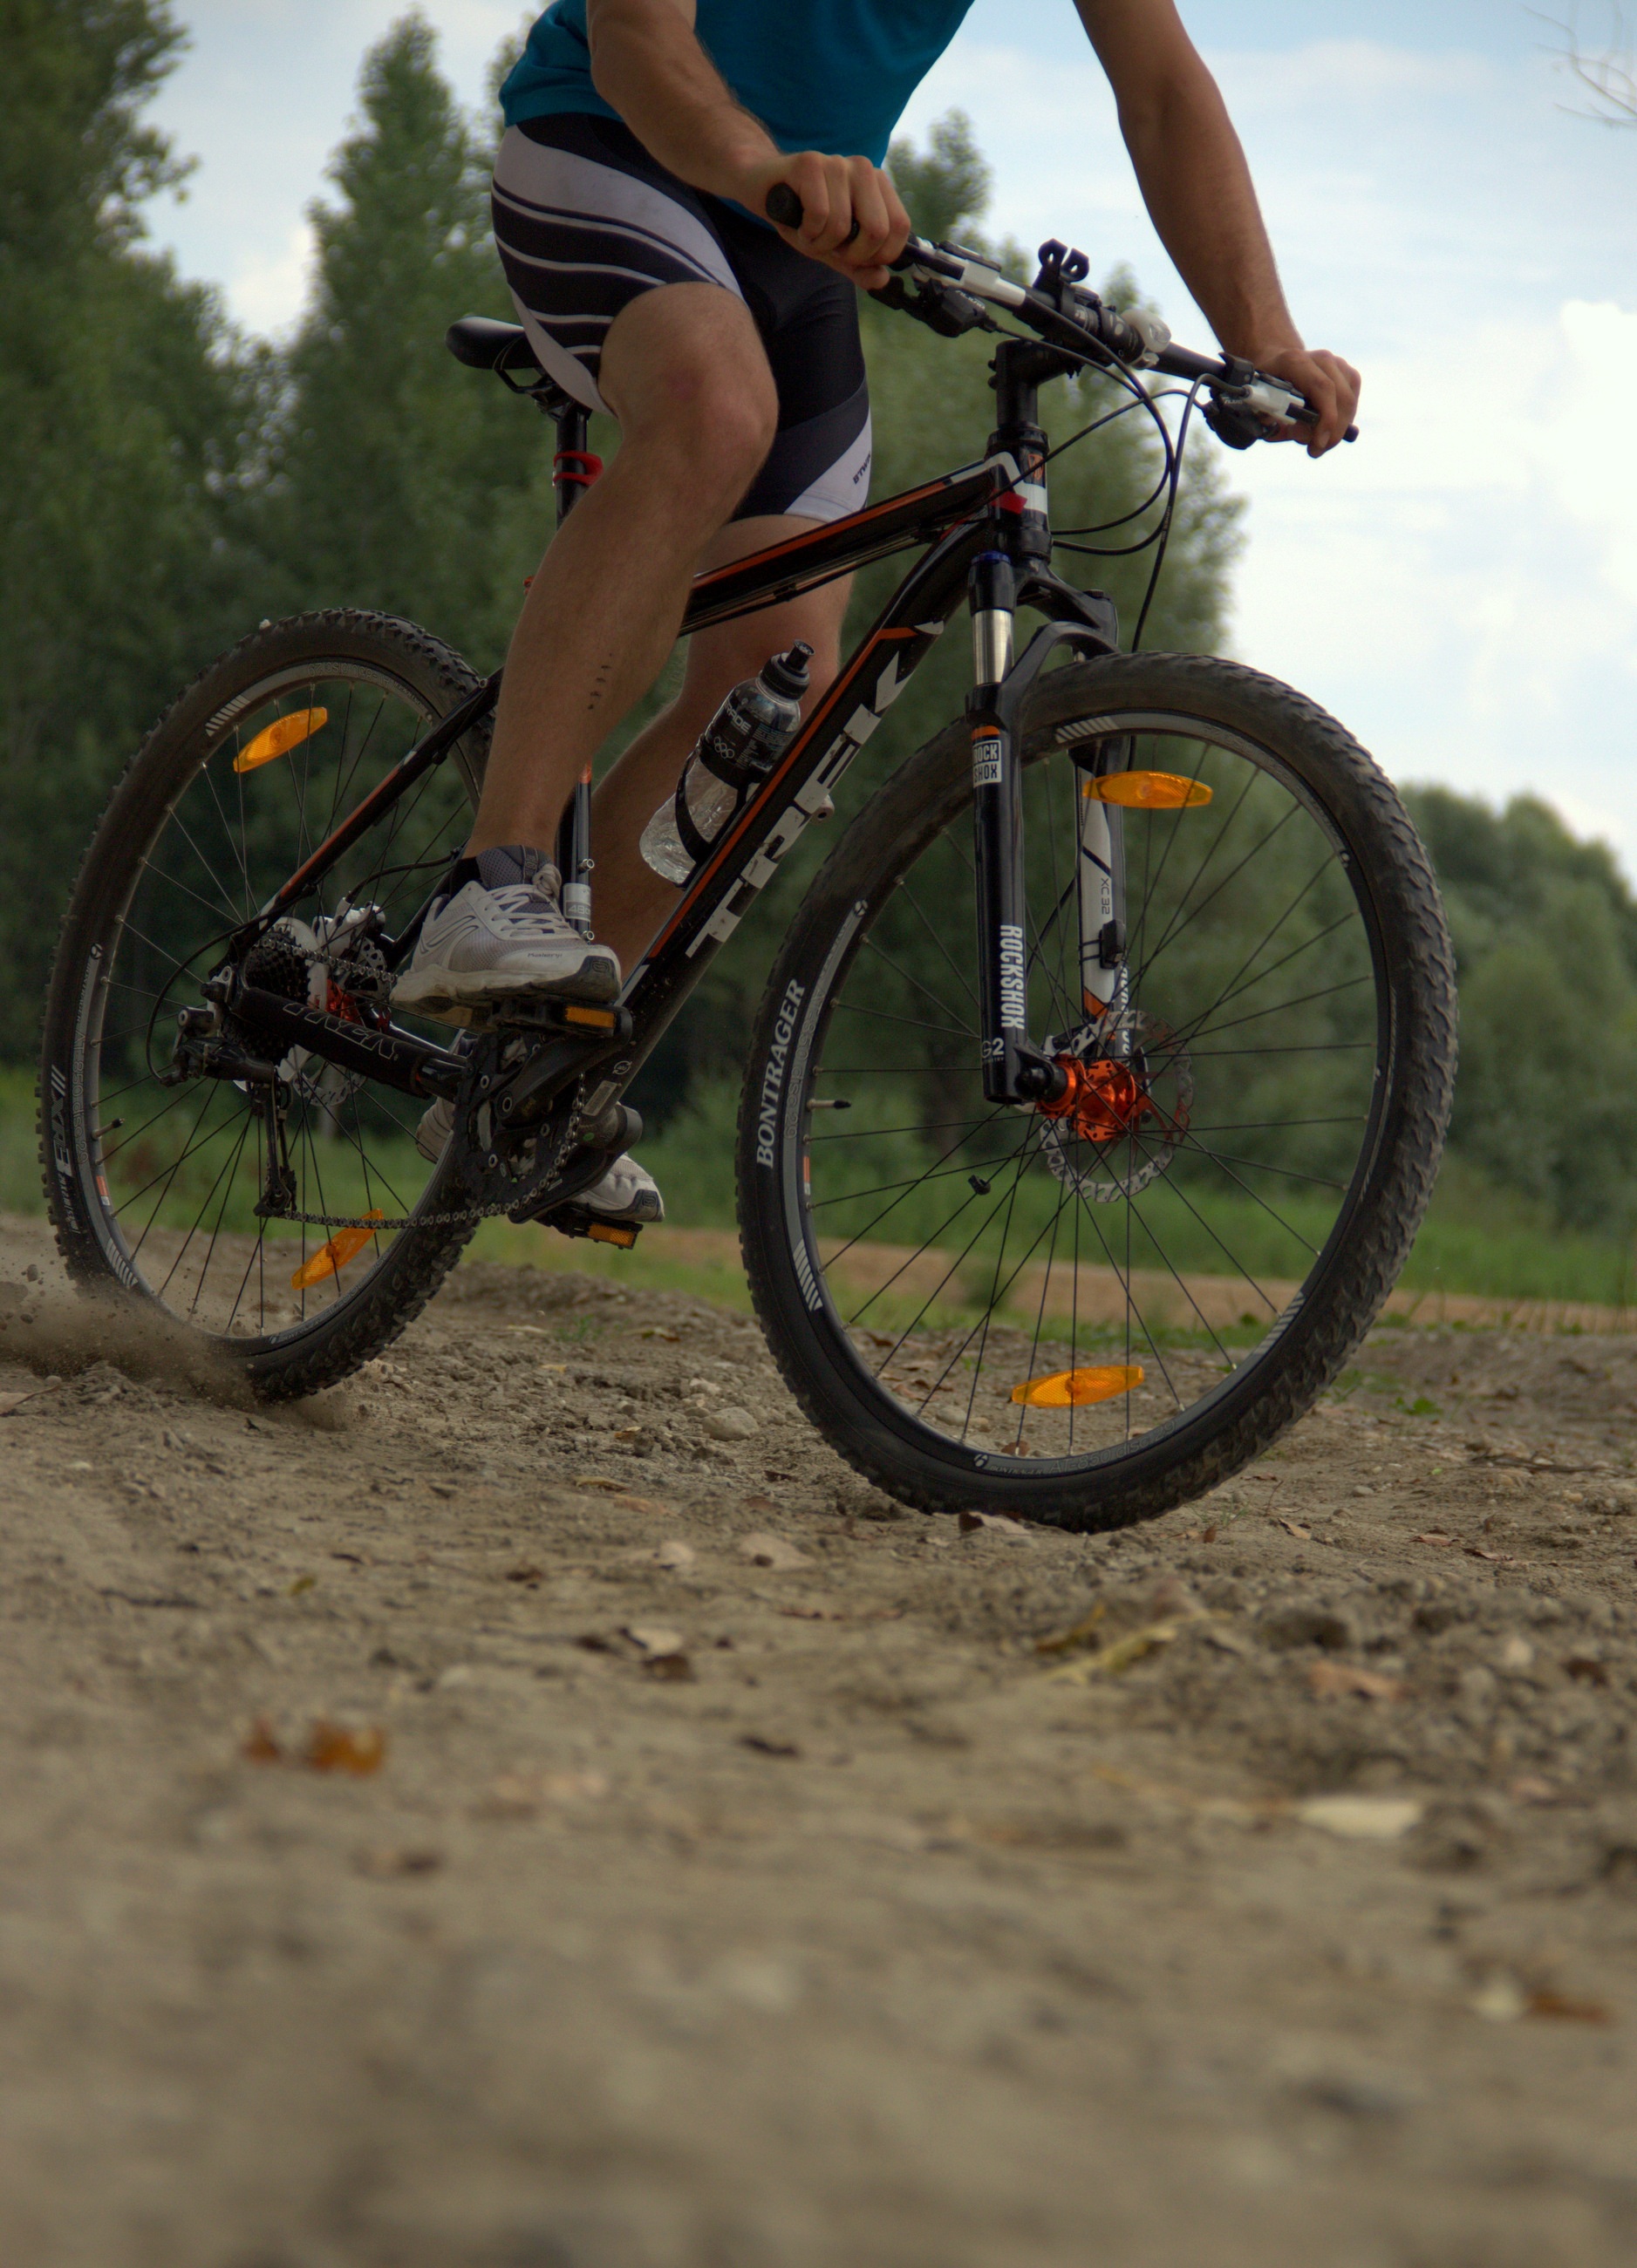
man, wheel, bicycle, bike, vehicle, extreme, extreme sport, leisure, terrain, sports equipment, mountain bike, cycling, race, sports, performance, racing, fit, freeride, mountain biking, road cycling, land vehicle, cycle sport, cyclo cross bicycle, cyclo cross, bicycle racing, downhill mountain biking, road bicycle, endurance sports, racing bicycle, mountain bike racing, cross country cycling